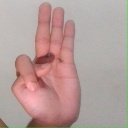
अक्षर: भ